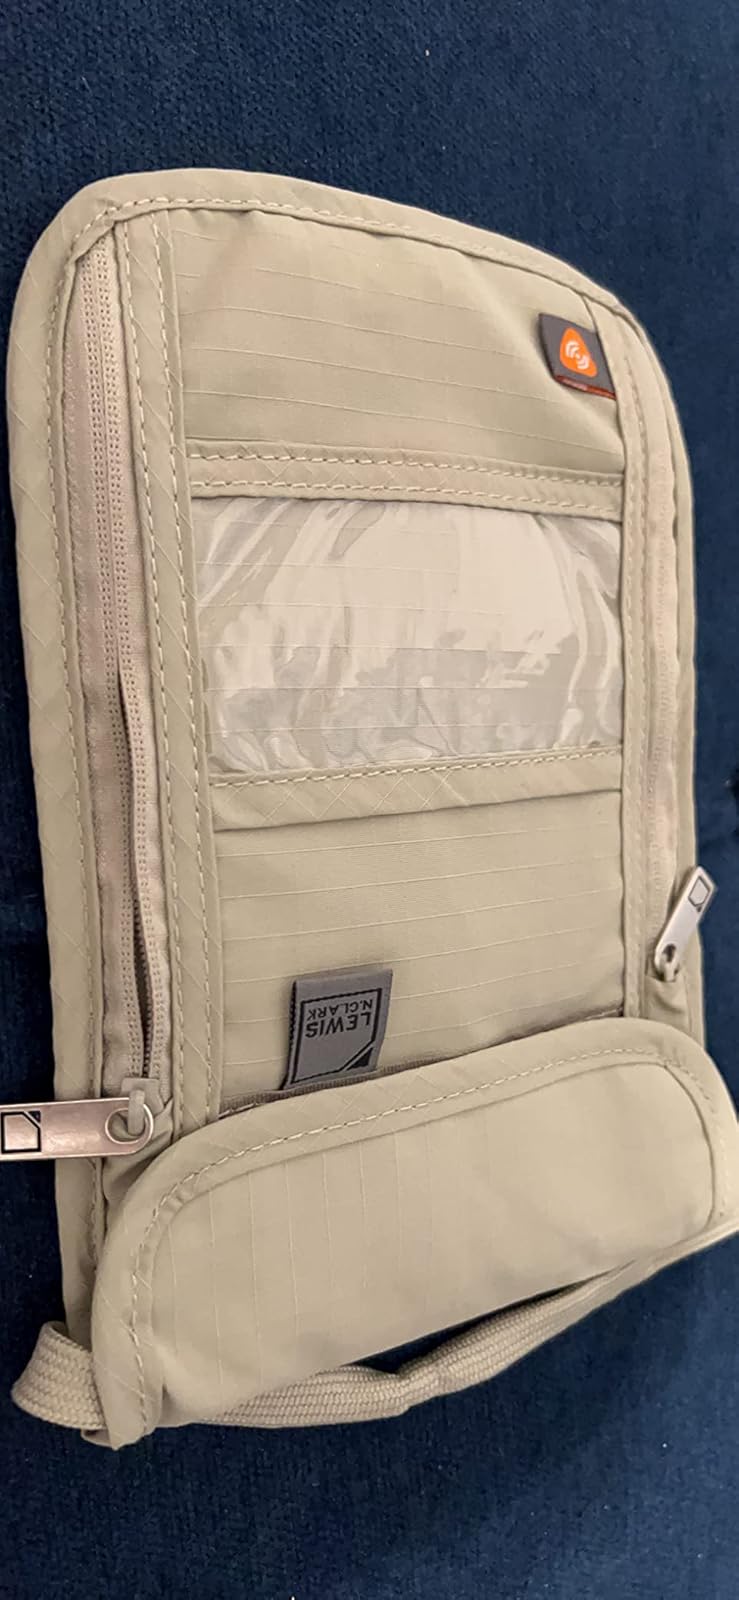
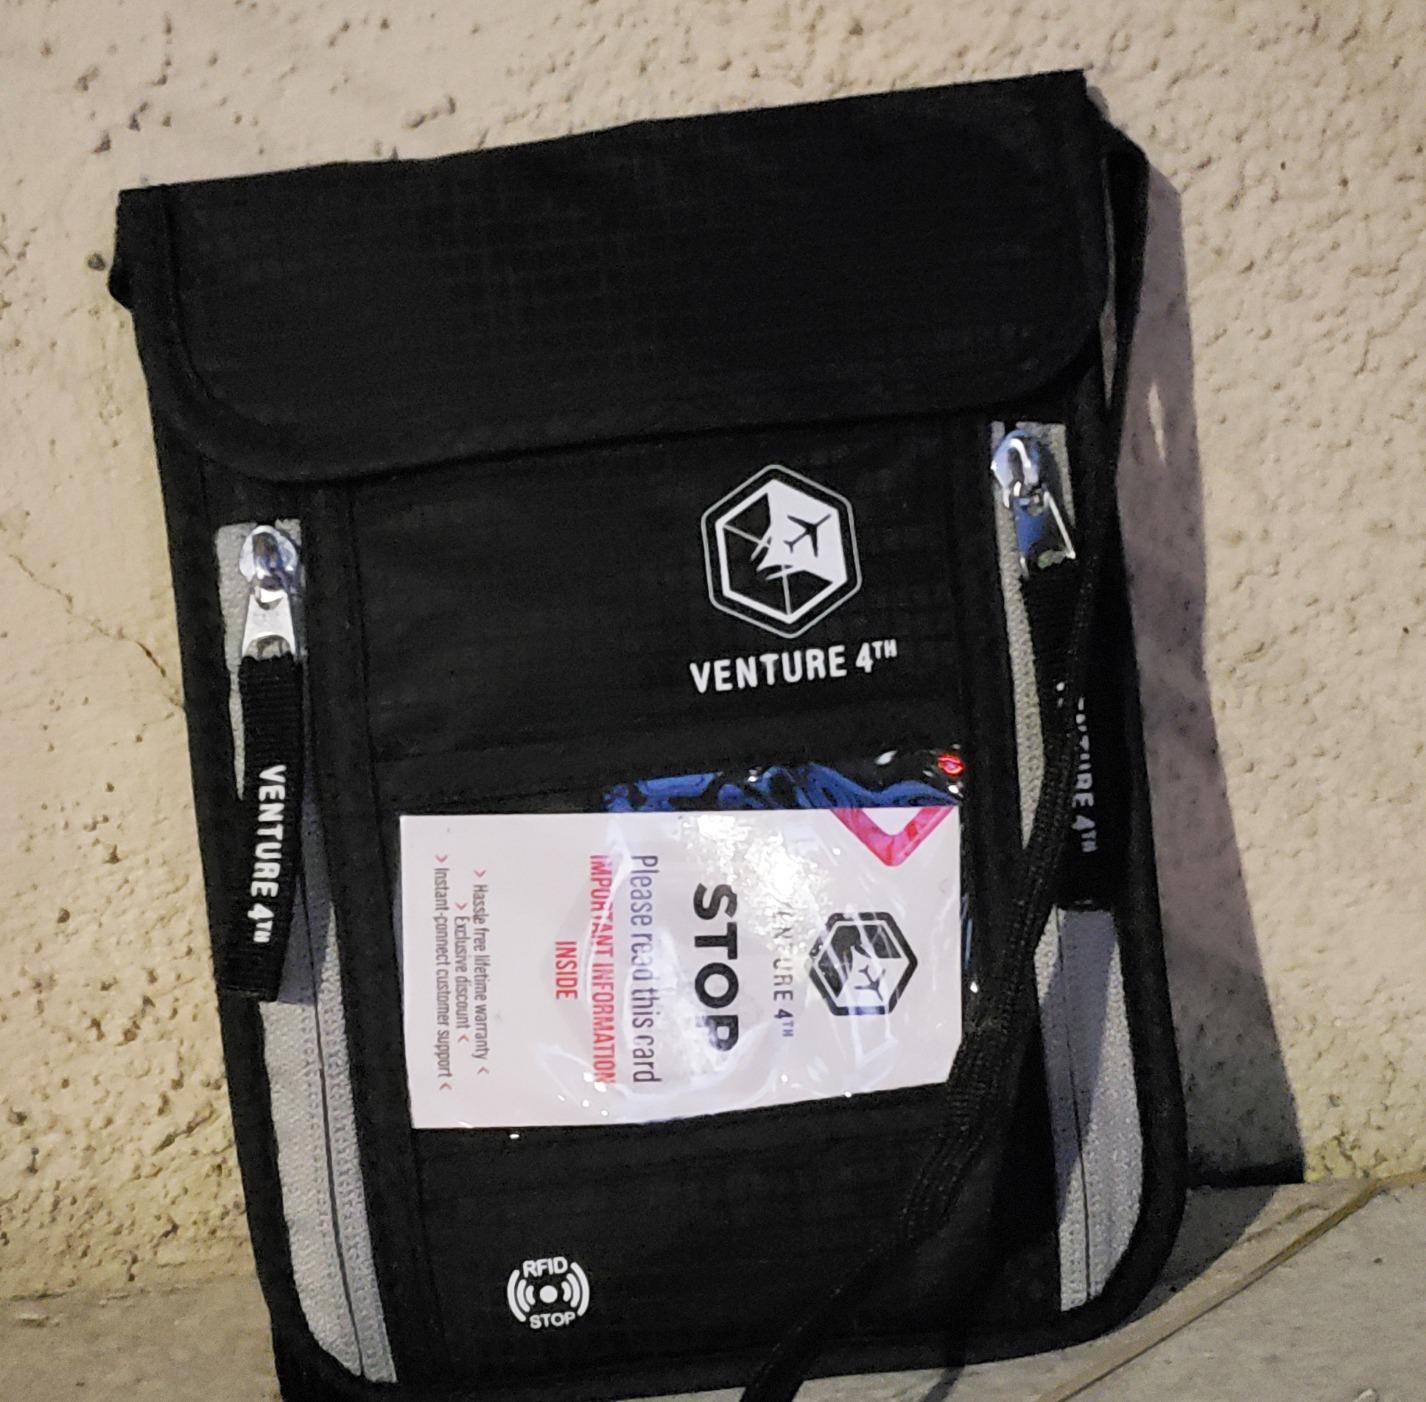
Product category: accessories_wallet
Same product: no